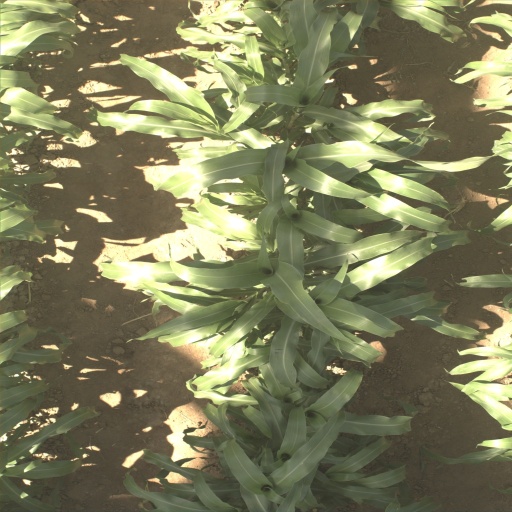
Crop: sorghum